Jeddah Islamic Port

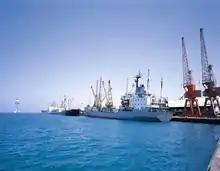
A general view of the seaport

Jeddah Islamic Port is a Saudi Arabian port, located in Jeddah on the Red Sea, at the middle of an international shipping route between the east and west via the Suez Canal. It is the second-largest and second-busiest port in the Arab world (after the Port of Jebel Ali in Dubai, UAE). The city of Jeddah is the second-largest city in Saudi Arabia (after the capital Riyadh), and is Saudi Arabia's commercial capital.